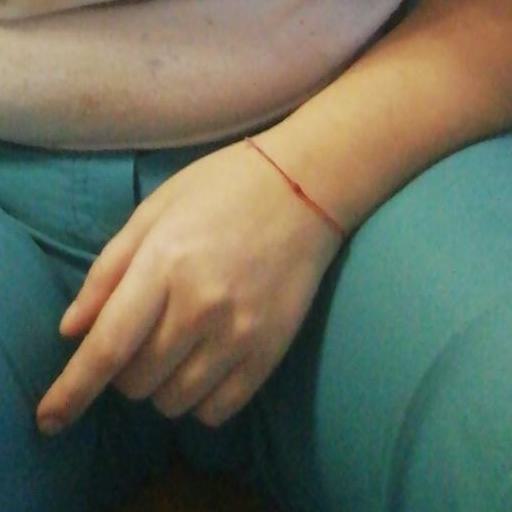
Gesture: no_gesture